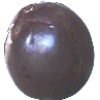
Label: Passion Fruit 1